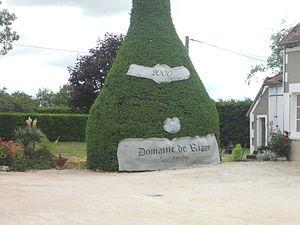
Domaine de Biaux
Le Pouilly-Fumé, ou Blanc-Fumé de Pouilly, est un vin blanc, d'appellation d'origine contrôlée produit, uniquement à partir de cépage sauvignon, et autour de Pouilly-sur-Loire, dans la Nièvre, sur les communes de Pouilly-sur-Loire, Saint-Andelain, Tracy-sur-Loire, Mesves-sur-Loire, Garchy, Saint-Martin-sur-Nohain et Saint-Laurent-l'Abbaye. Un autre vin blanc est produit sur la même aire mais avec un autre cépage, le chasselas : le pouilly-sur-loire.